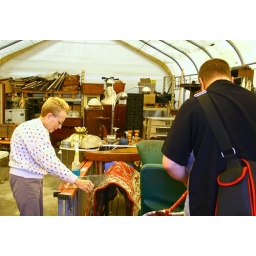
stuffs from last weekend in city island.... before we found the sacrified animal carcasses on the beach